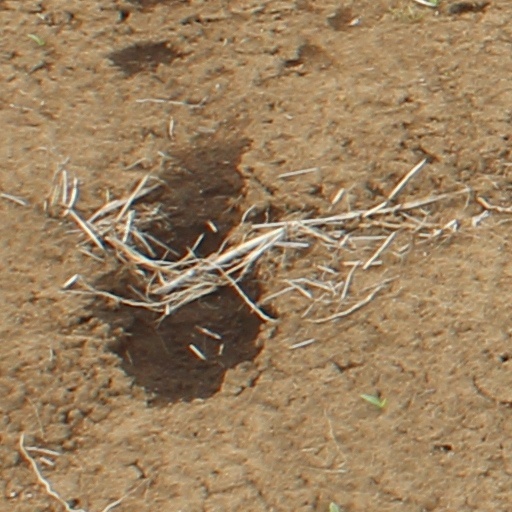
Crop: wheat